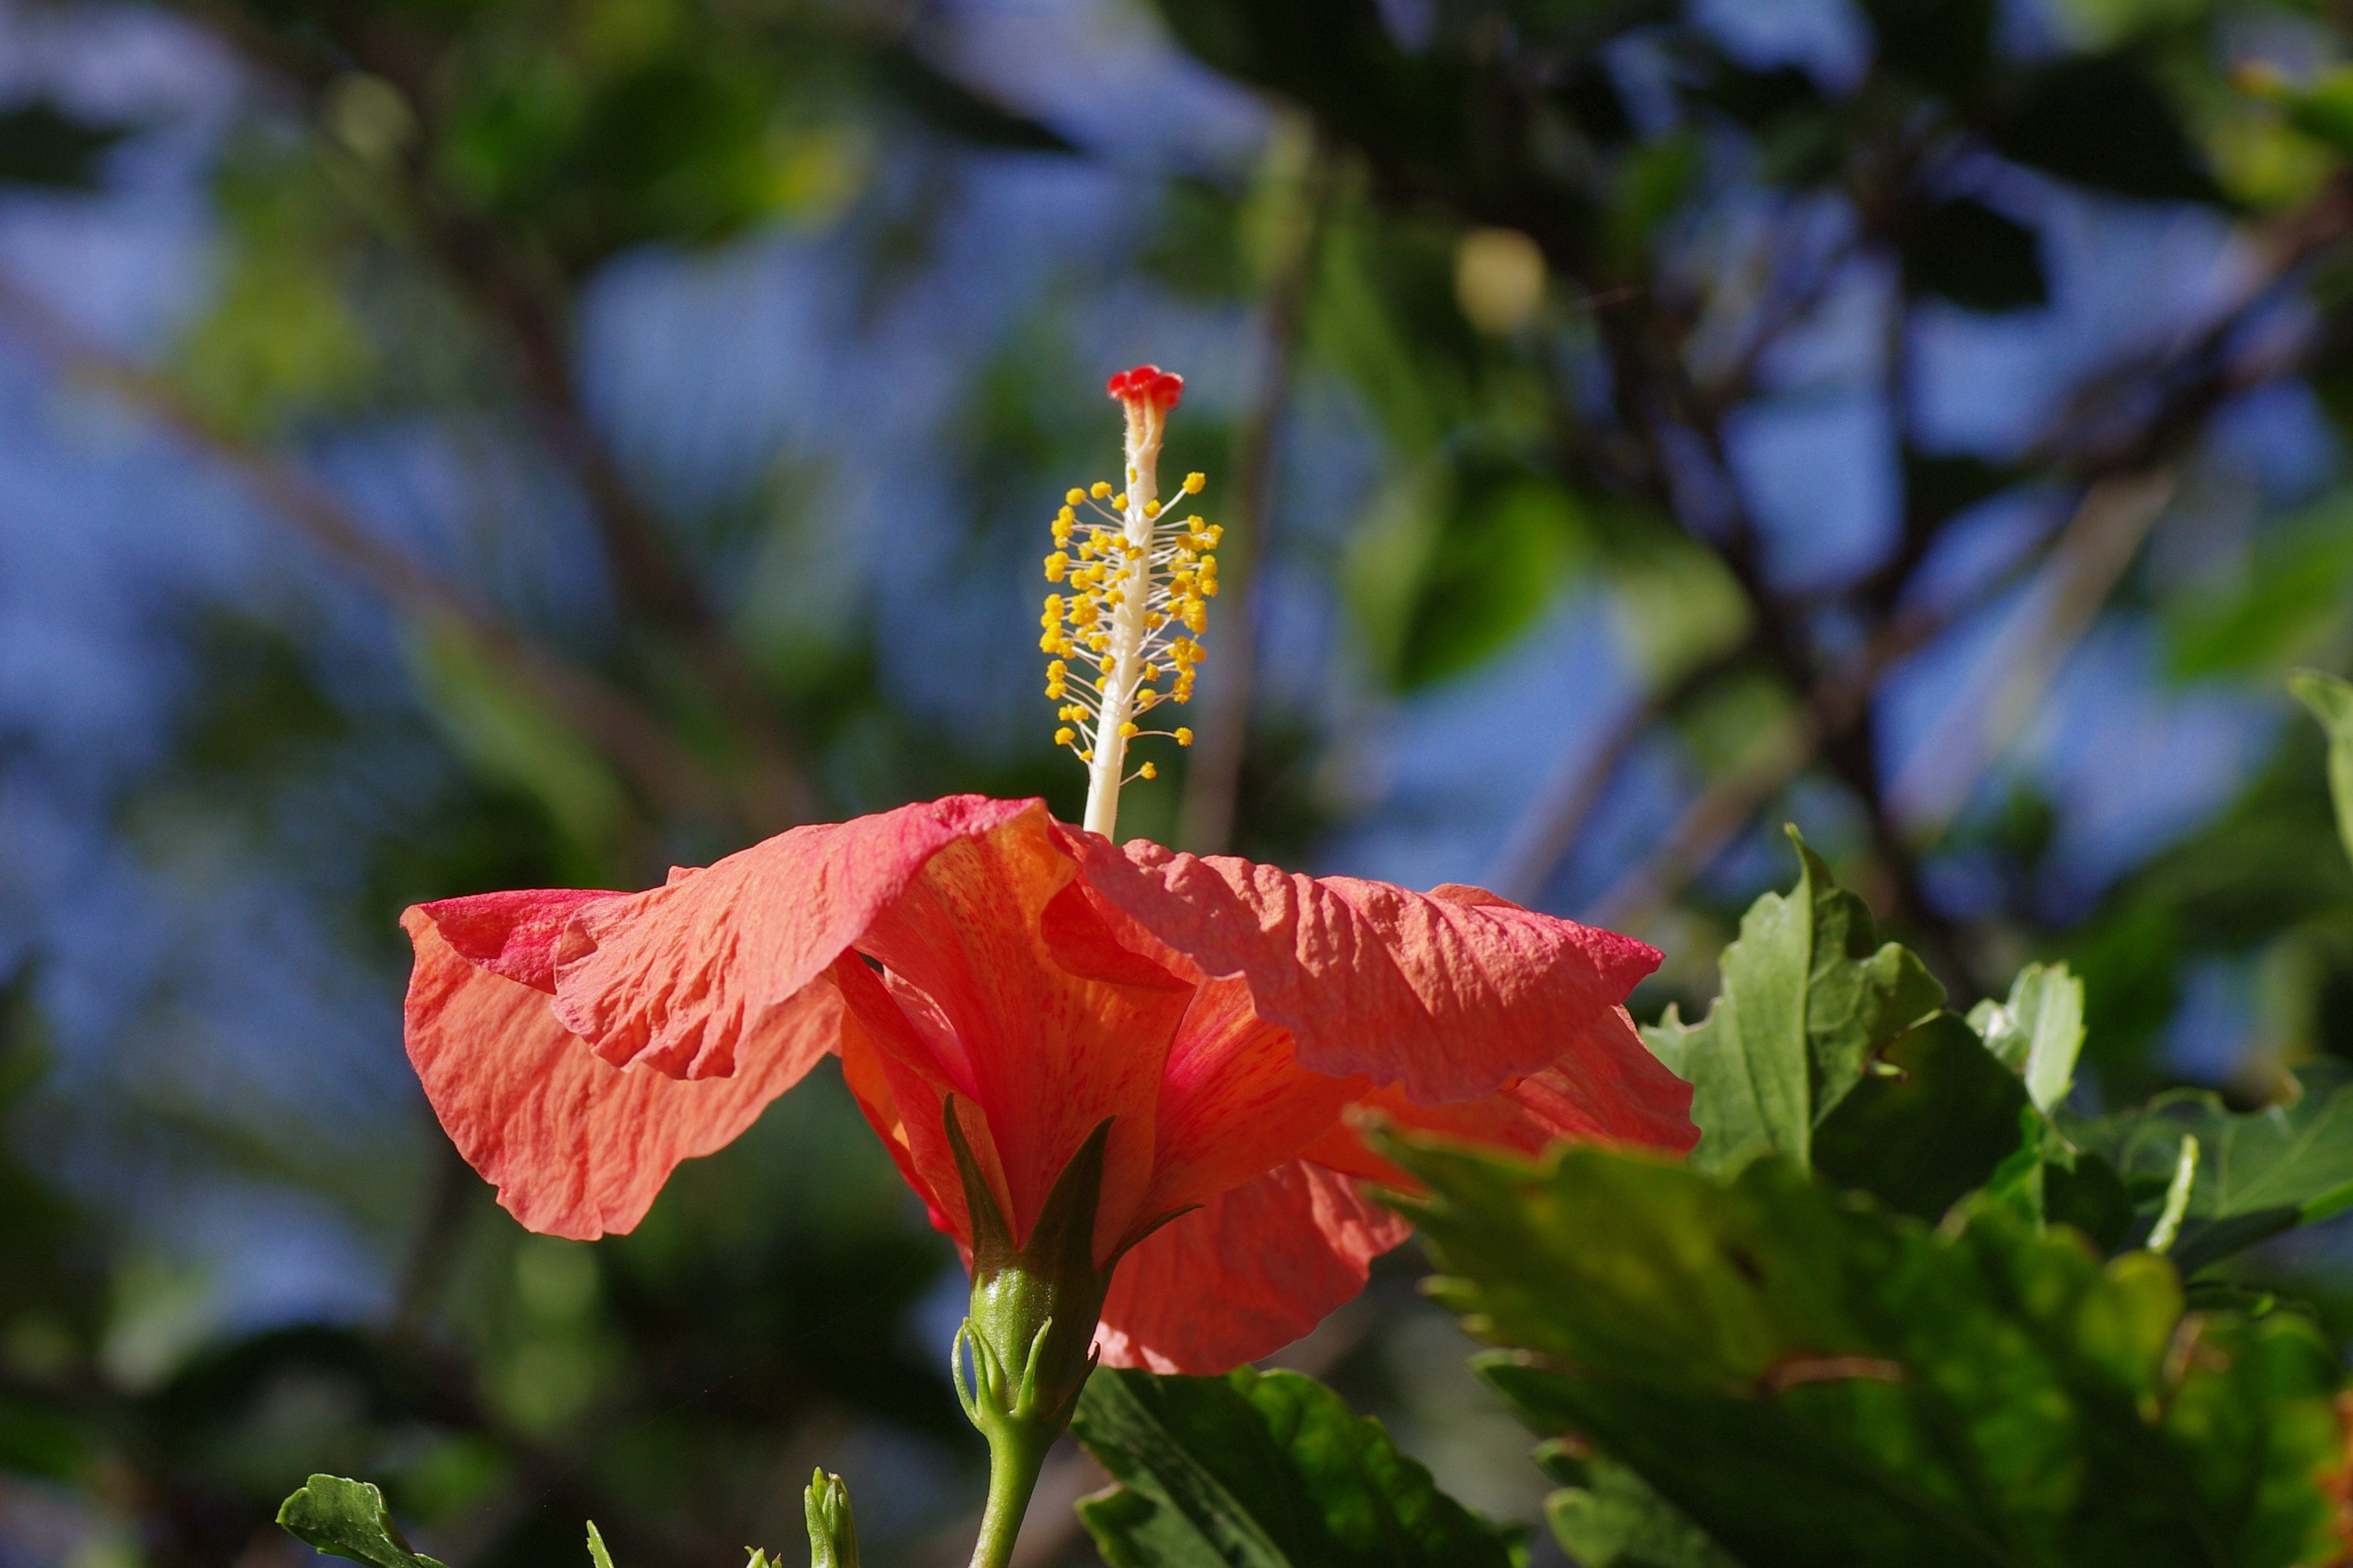
nature, blossom, plant, leaf, flower, petal, bloom, perspective, macro, autumn, botany, close, flora, wildflower, petals, blossoms, pistil, hibiscus, malvaceae, macro photography, flowering plant, mallow, land plant